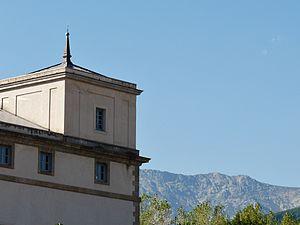
Les six trios opus 34 de Luigi Boccherini, pour deux violons et violoncelle, datent de l'époque de l'exil à Arenas de San Pedro. Composés en 1781, ils font suite aux quatuors opus 33 dans le catalogue autographe du compositeur, tenu rétrospectivement en 1797. Seules deux œuvres couvrent cette année, contre les trois habituellement livrées par Boccherini à son protecteur don Luis de Bourbon. Pour l'expliquer, R. Rasch propose l'hypothèse selon laquelle le Stabat Mater pourrait être l'opera seconda de l'année 1781, et l'intercale entre les deux séries de quatuors et trios. Les musicologues s'accordent à reconnaître une parfaite maîtrise dans ces six pièces, dont l'écriture surpasse amplement les moyens utilisés — trois instruments seulement — et suggère des projets plus ambitieux de la part du compositeur.